Khoisan languages

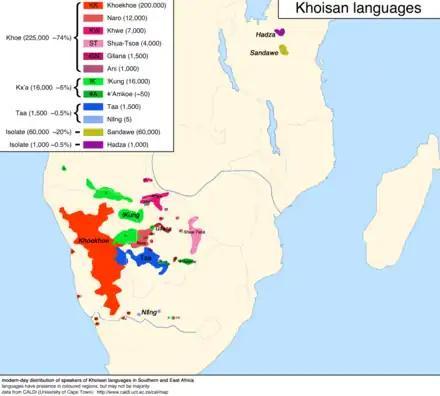
Present distribution of speakers of Khoisan languages

The branches that were once considered part of so-called Khoisan are now considered independent families, since it has not been demonstrated that they are related according to the standard comparative method.